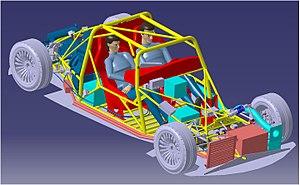
Maquette numérique du véhicule Symbioz
L'Écurie Piston Sport Auto est une association loi de 1901 d'élèves-ingénieurs de l'École centrale de Lyon pour la conception, la production – en mixité professionnelle avec un ensemble de partenaires pédagogiques rhônalpins –, l'intégration et la validation de véhicules écologiques prototypes de compétition.